Answer in natural language. Is Window to the right of scenic landscape wall decor photo? Choose between the following options: no or yes
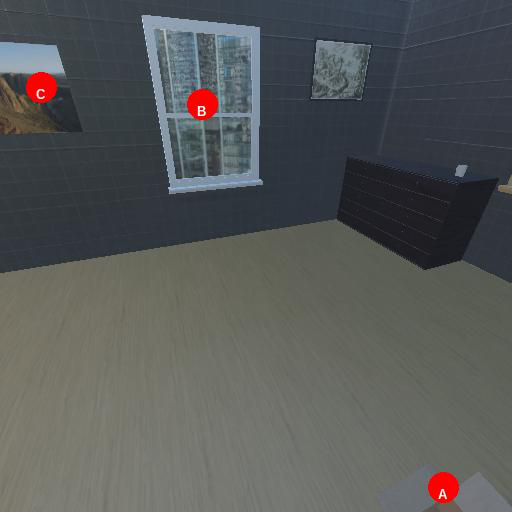
<answer>yes</answer>